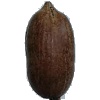
Label: Nut Pecan 1